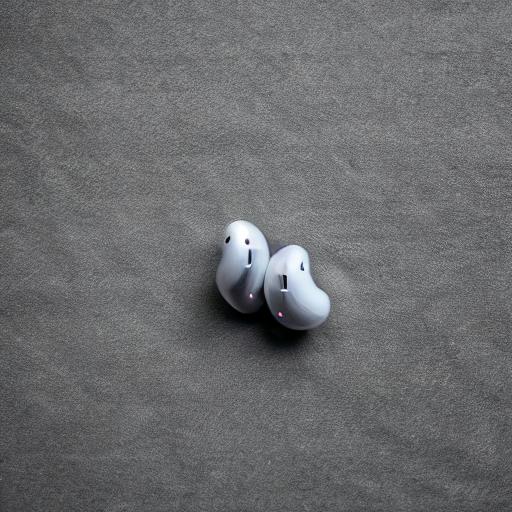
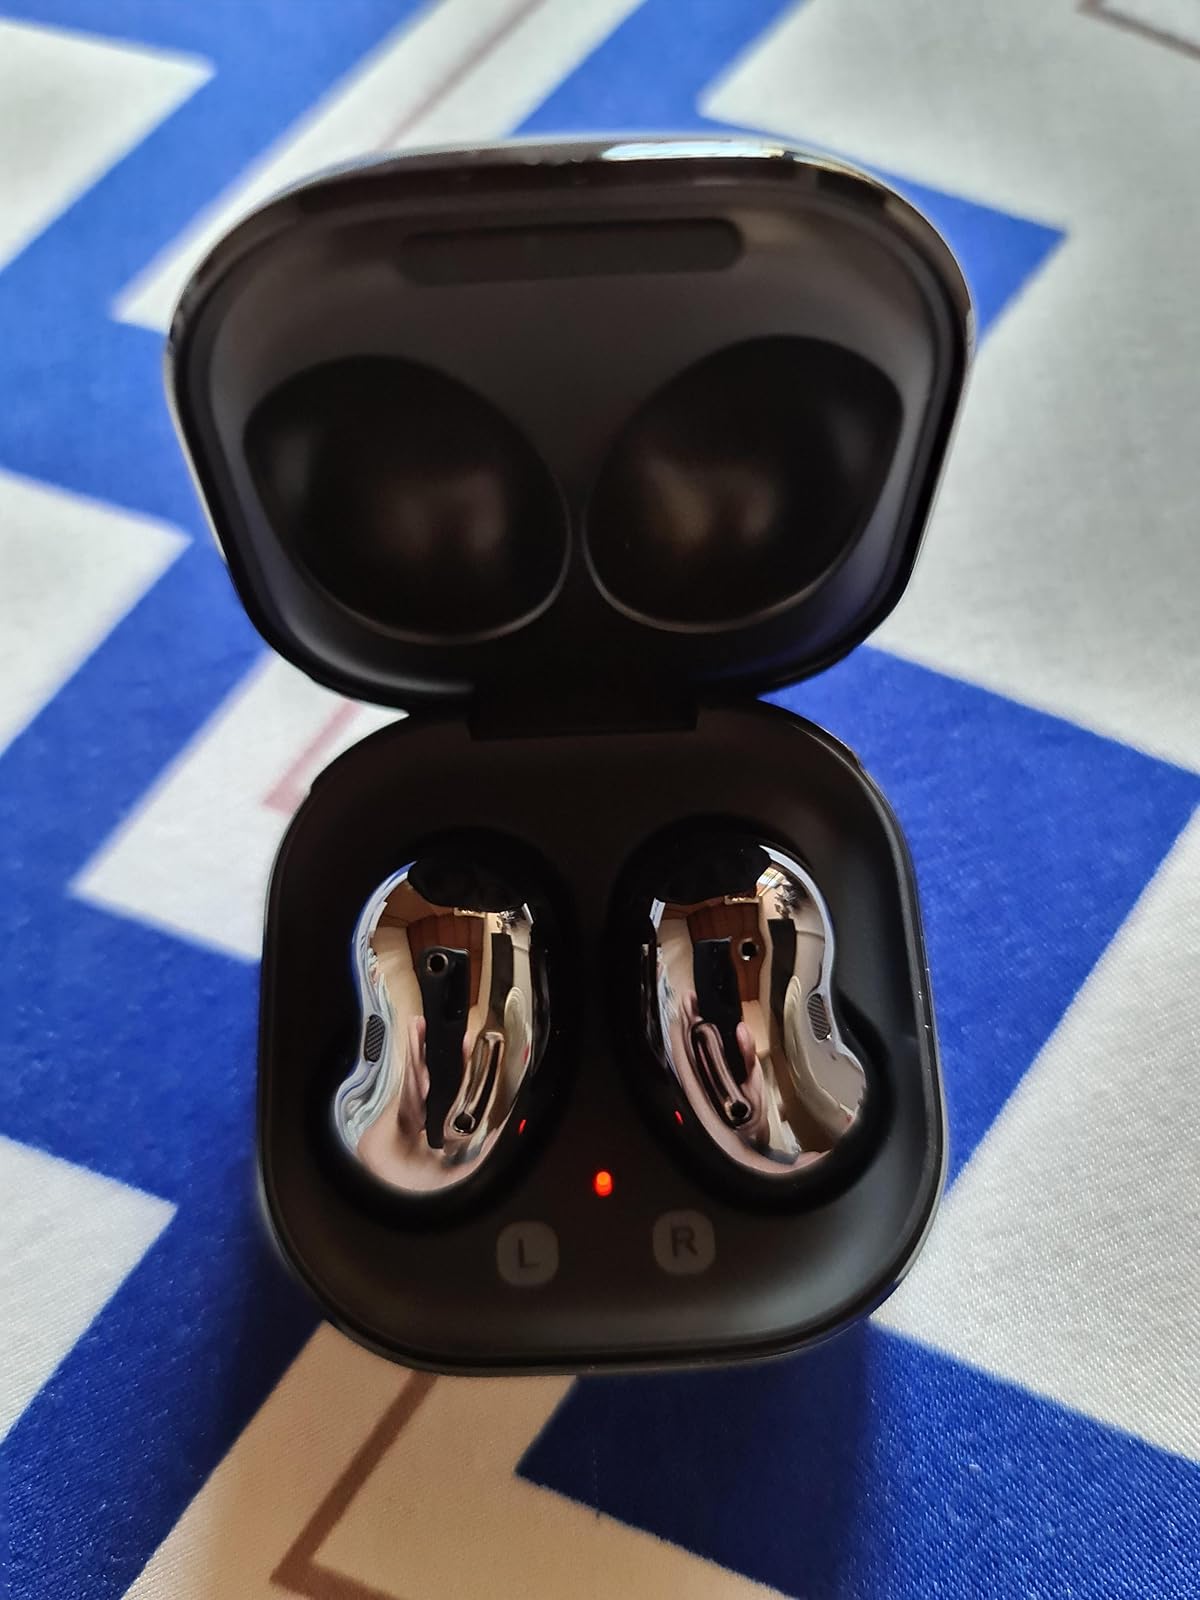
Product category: earbuds
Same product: no